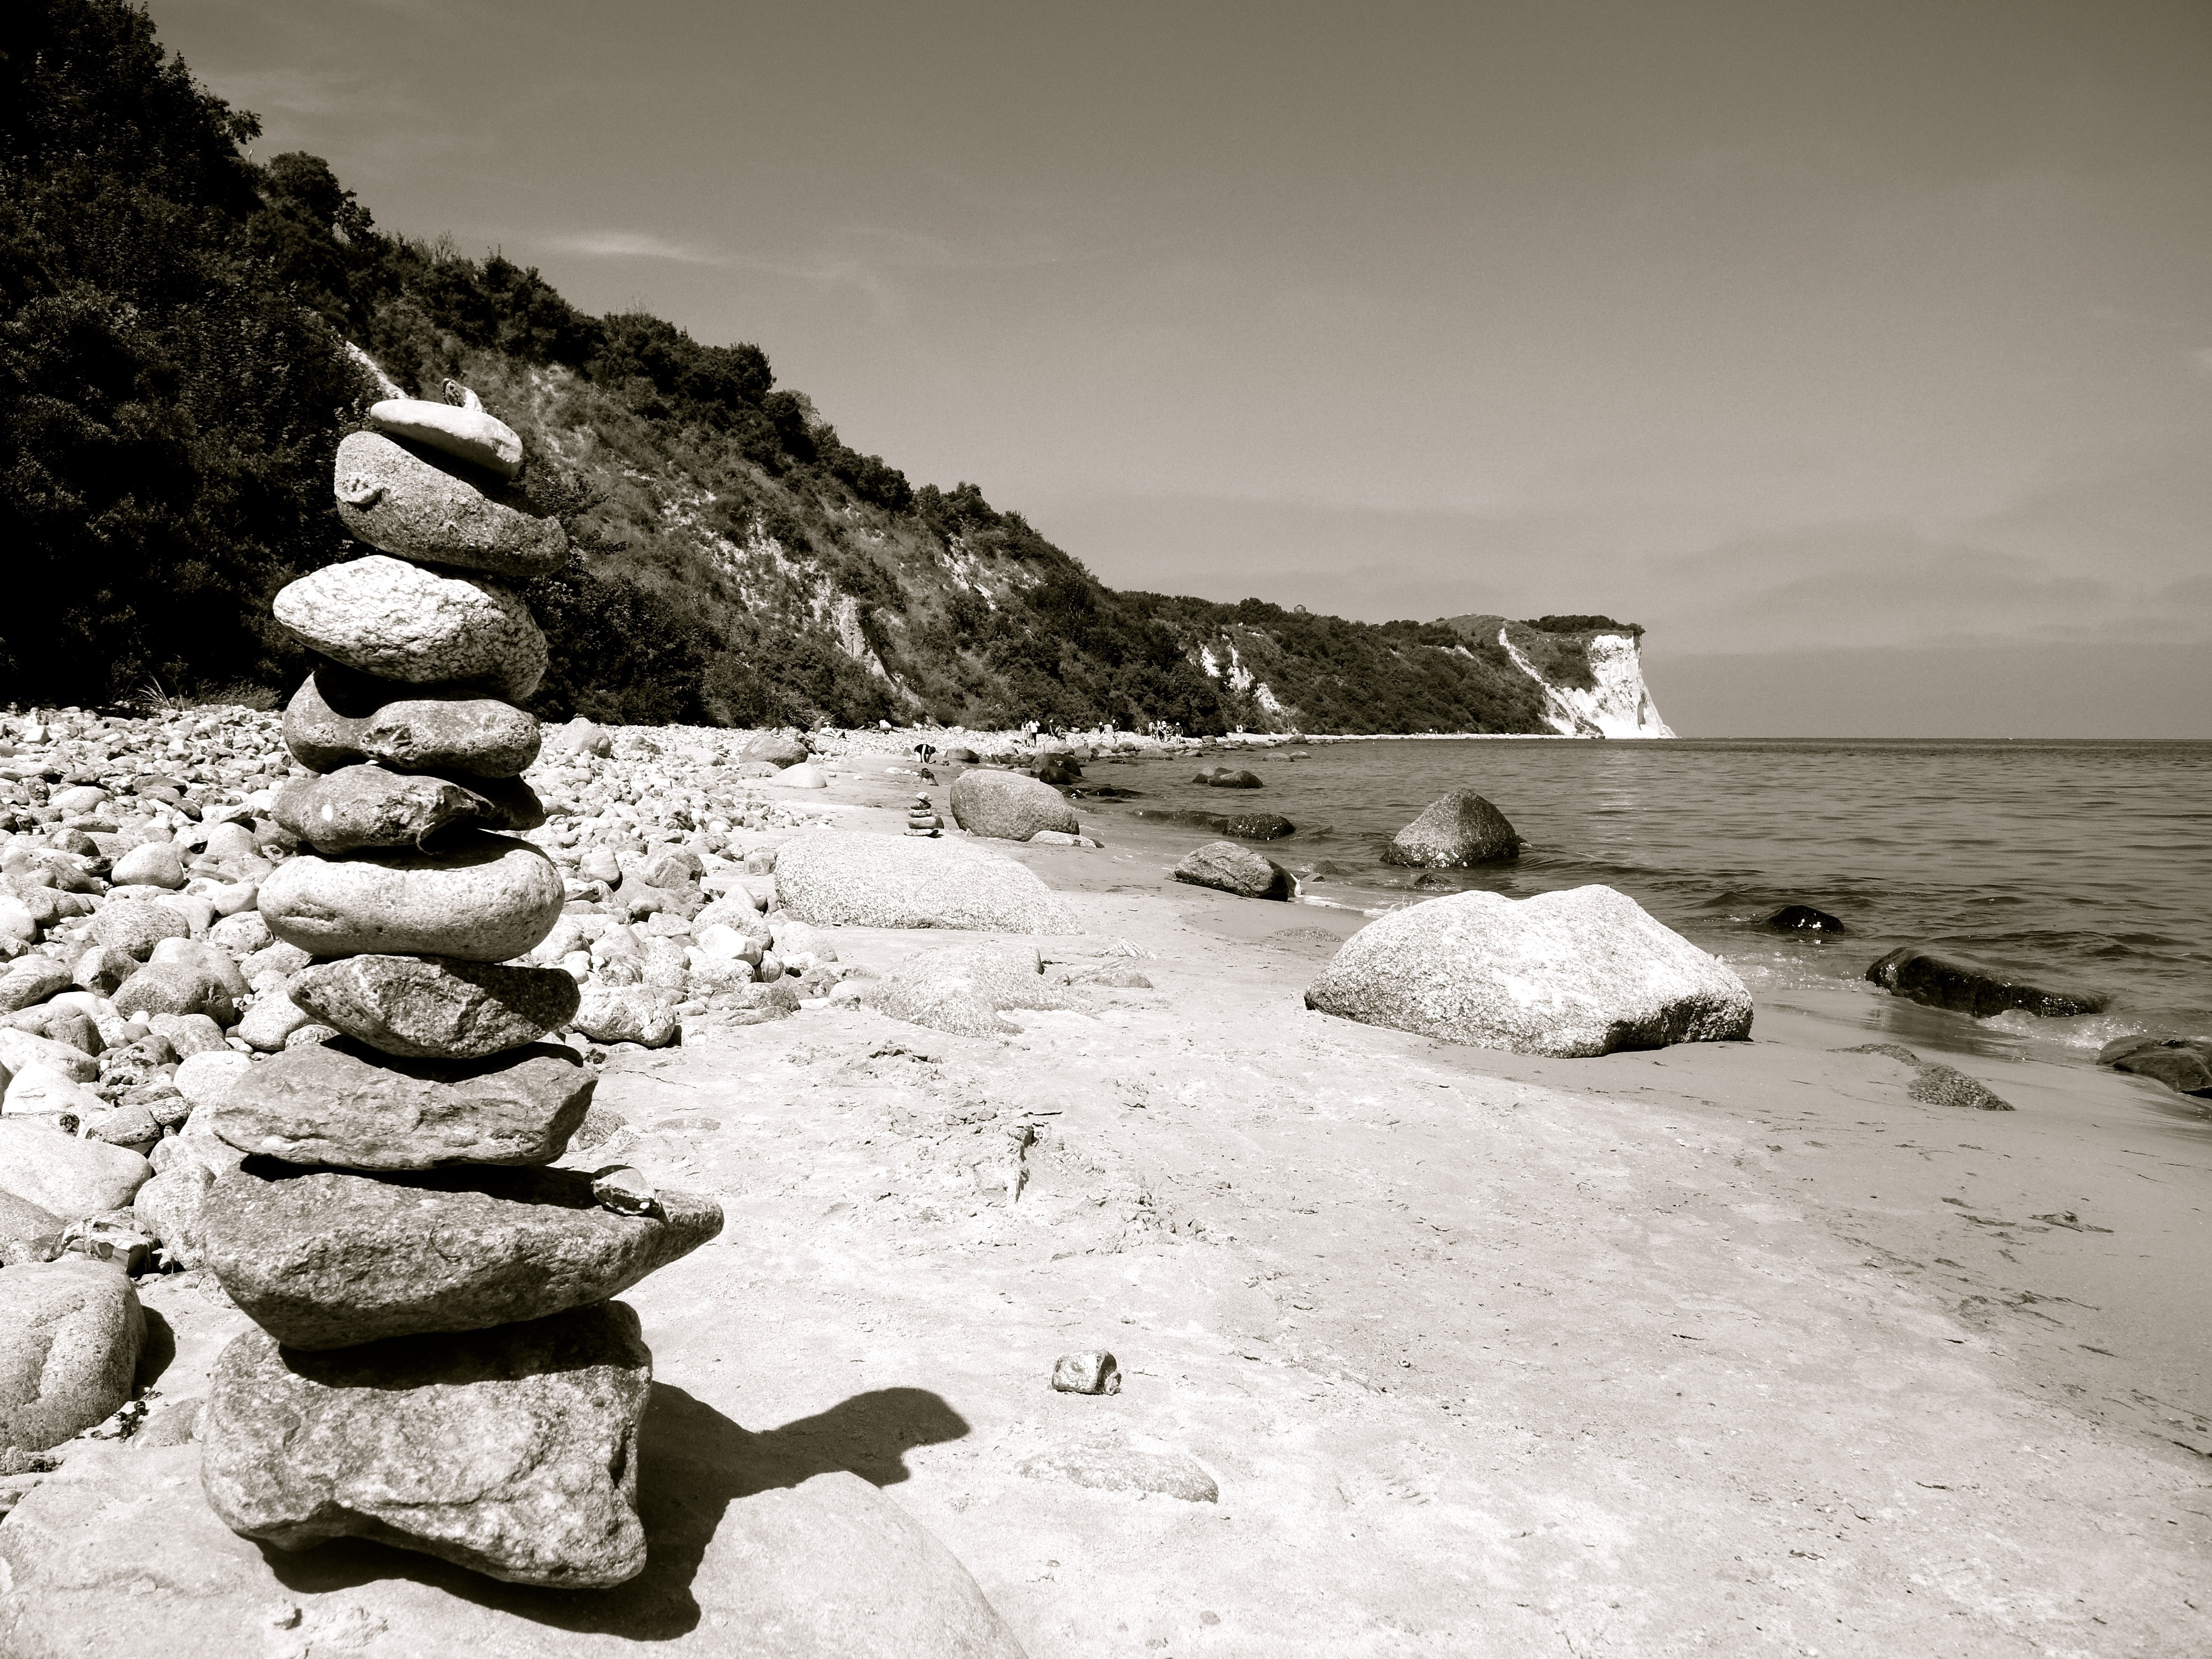
beach, landscape, sea, coast, tree, water, nature, sand, rock, ocean, horizon, black and white, sky, shore, wave, vacation, coastline, cliff, monochrome, material, body of water, stones, holidays, pebbles, germany, eastern, monochrome photography, stock photography, ruegen, coastal and oceanic landforms